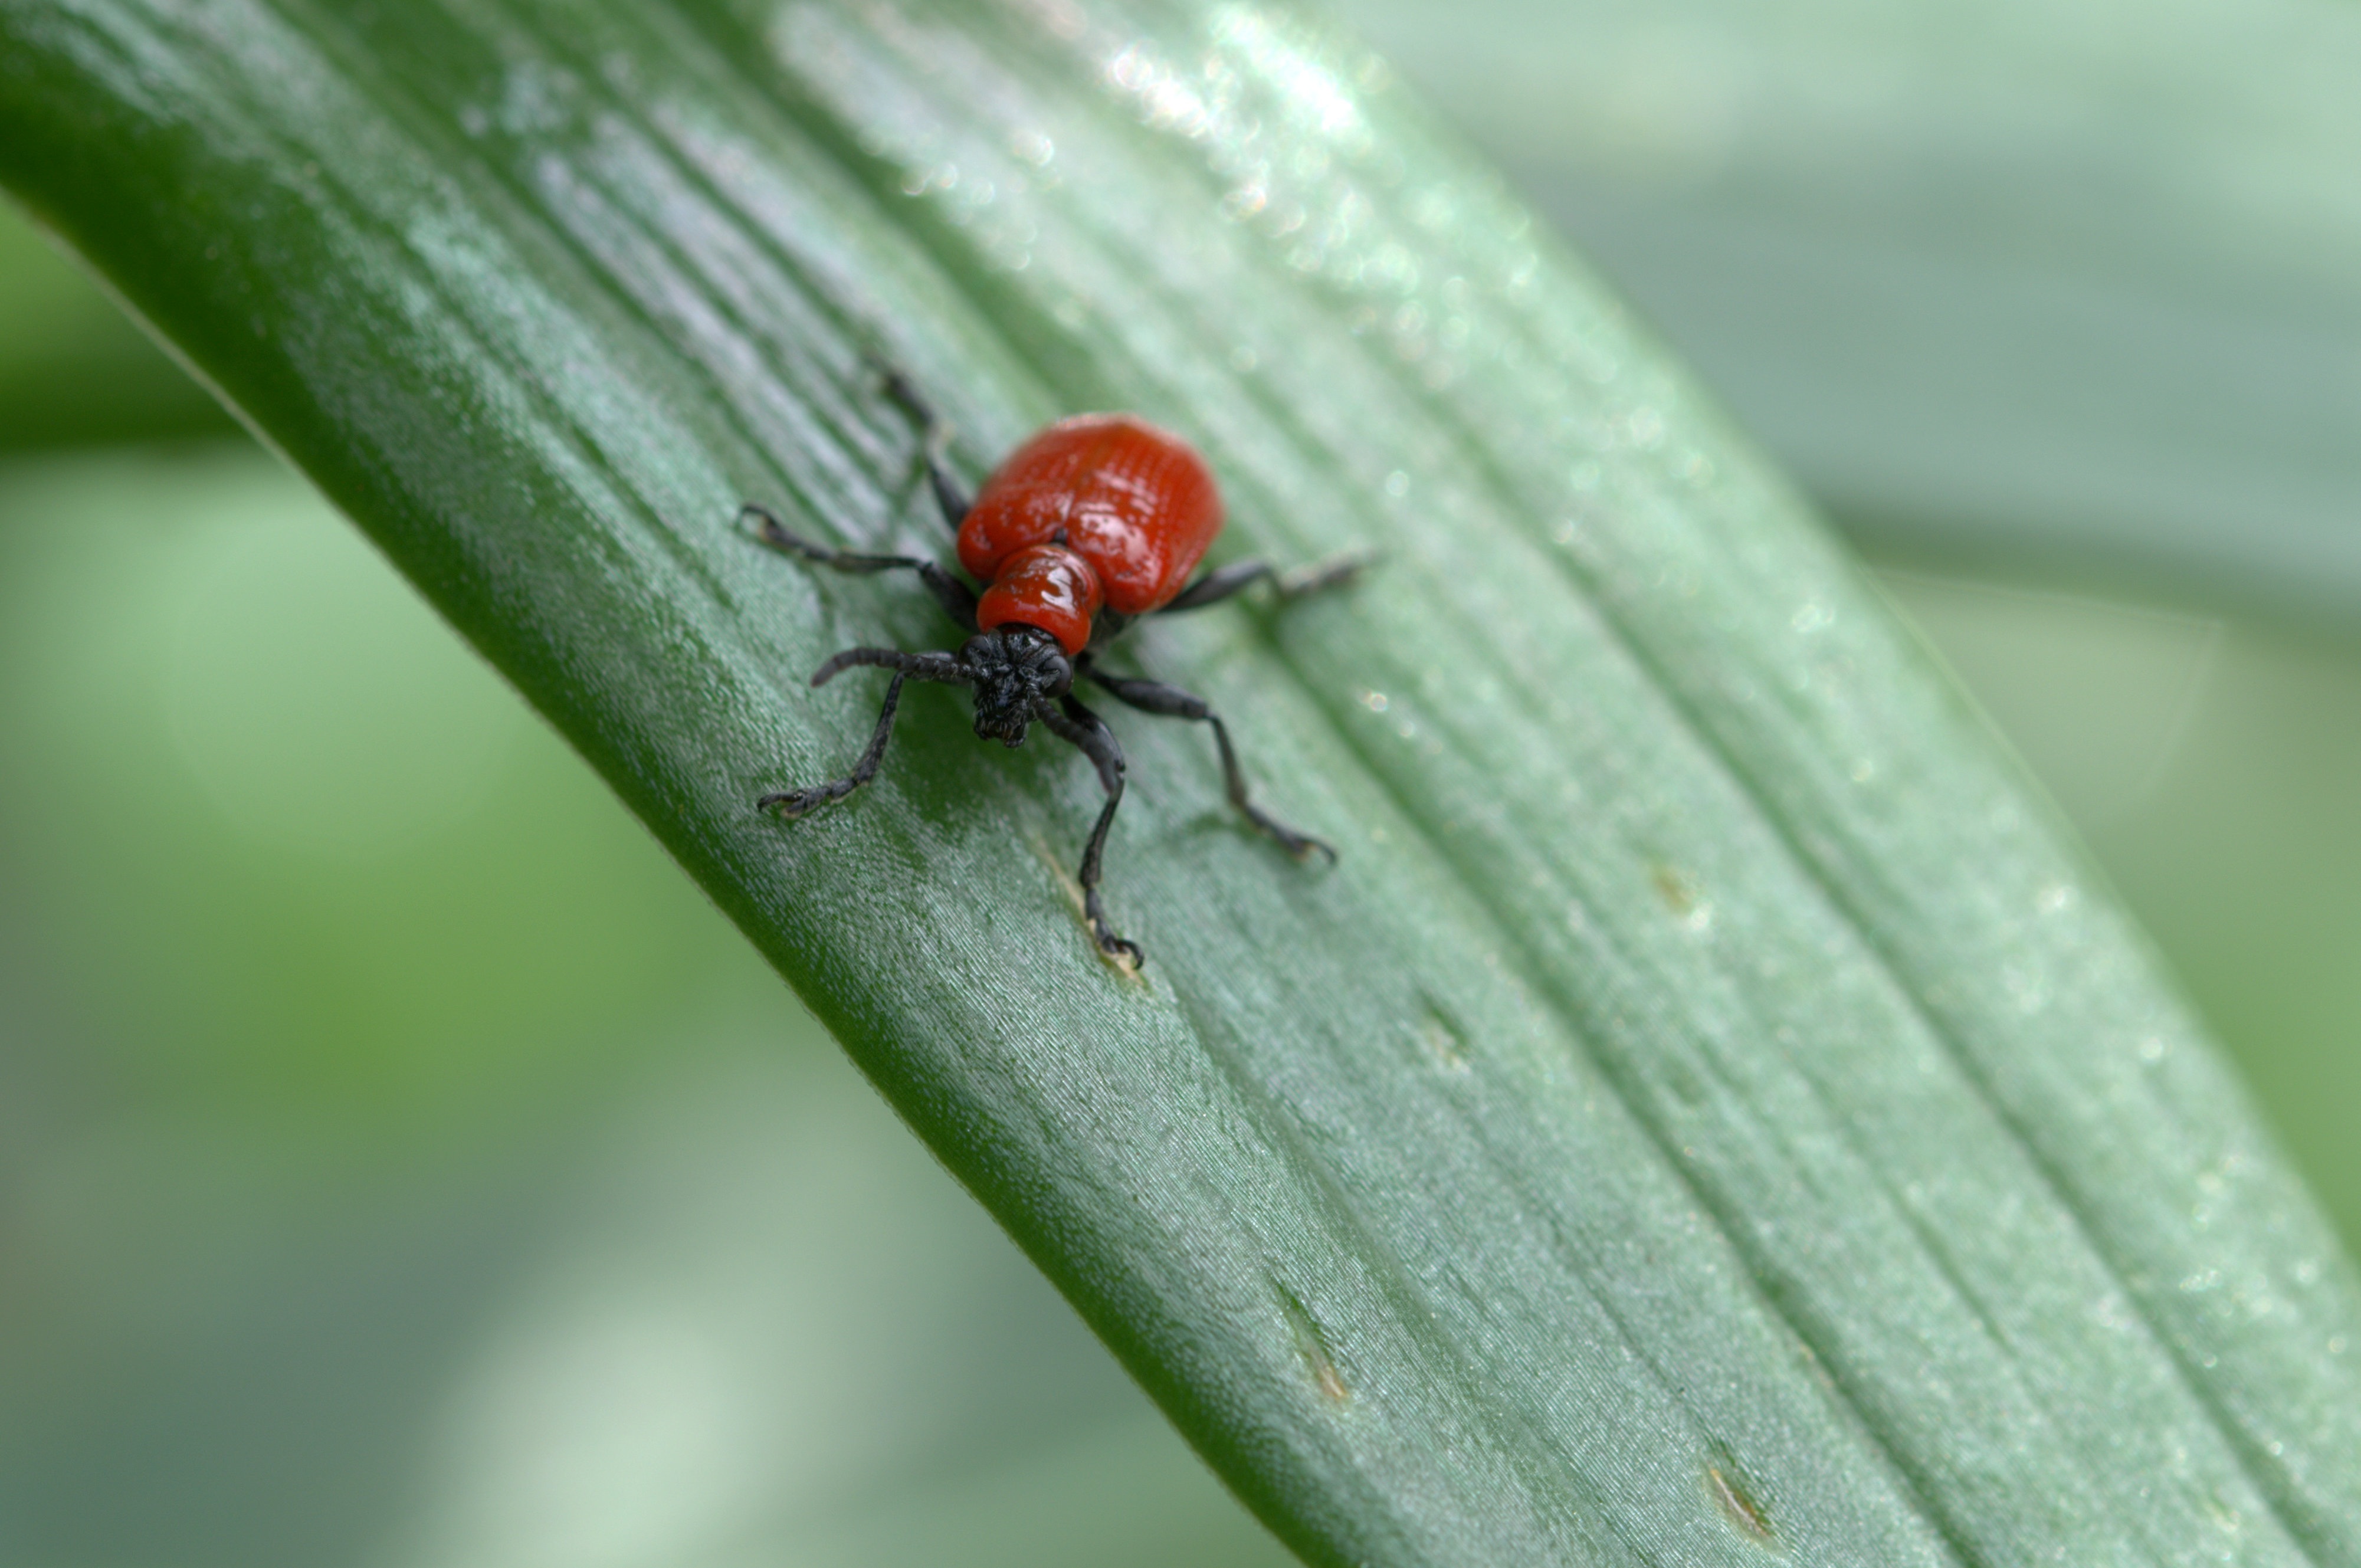
nature, photography, leaf, flower, green, insect, macro, close, fauna, ladybird, invertebrate, close up, beetle, macro photography, arthropod, leaf beetle, fire beetle, lily chicken, lillie, plant stem